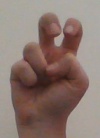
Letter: toot